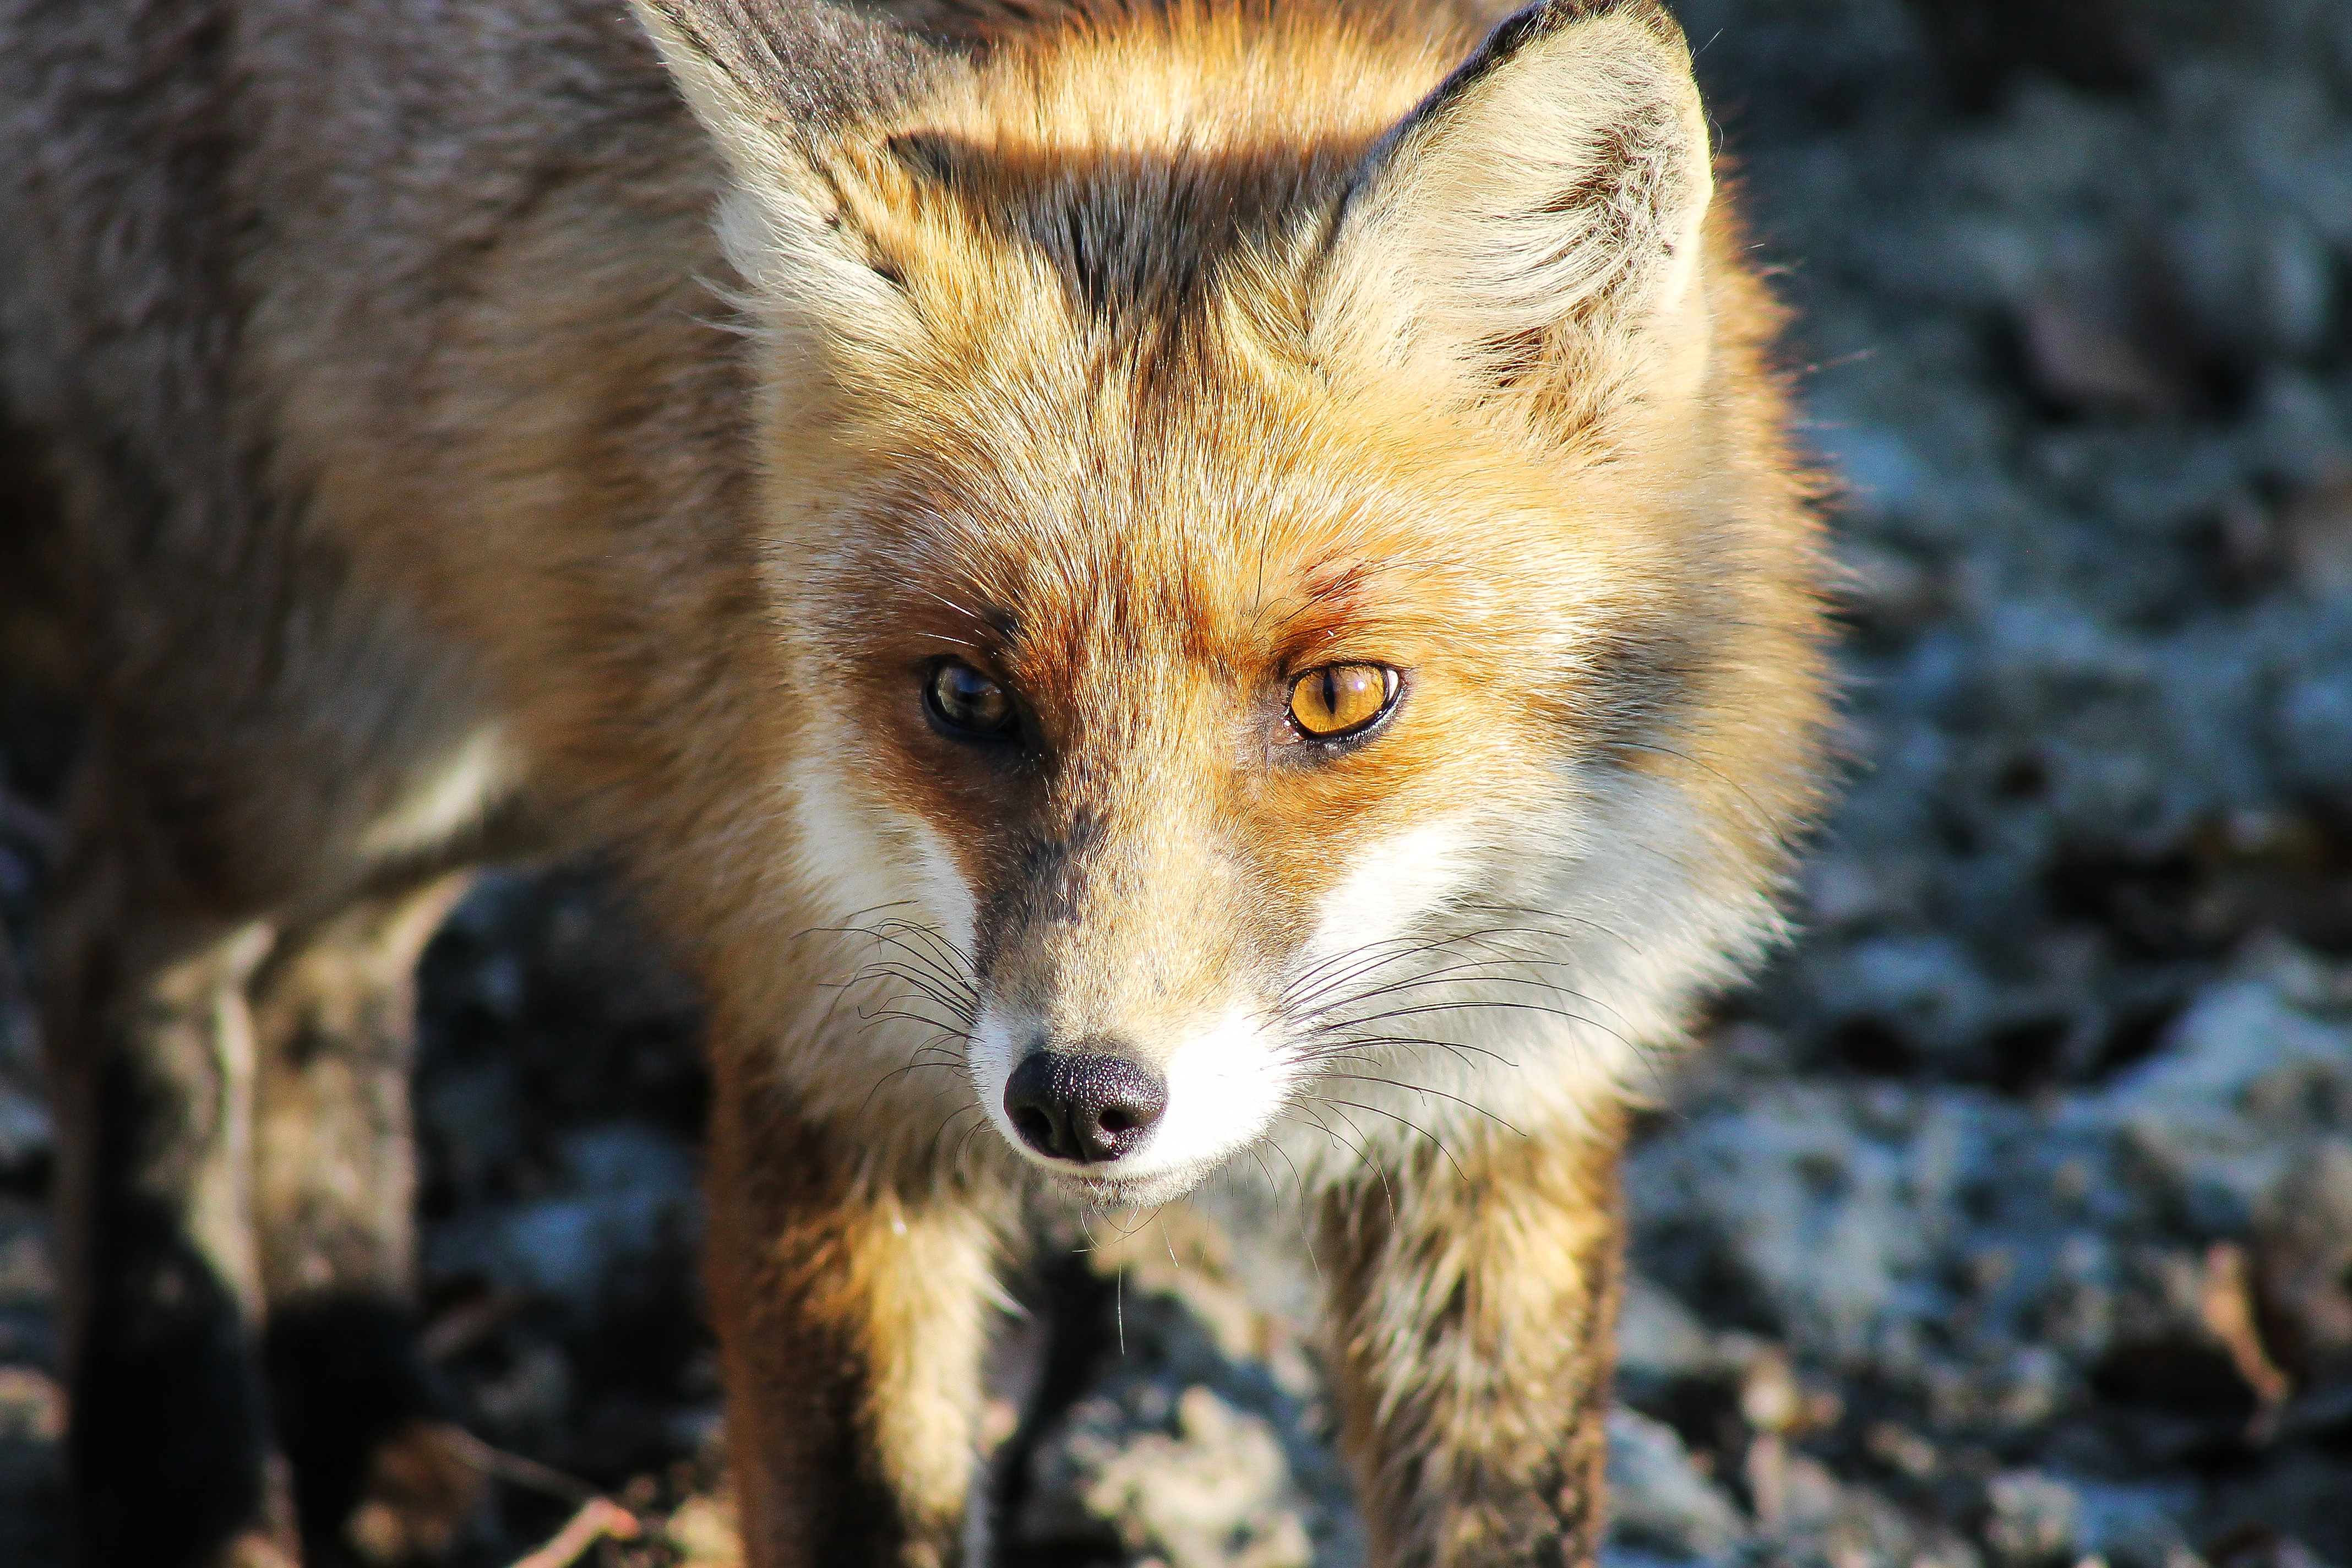
wildlife, mammal, fox, predator, fauna, red fox, beast, vertebrate, animal nature, french toast, llatportr, dog like mammal, red wolf, kit fox, carnivoran, dhole, grey fox